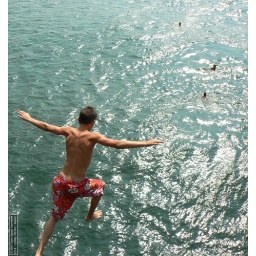
This is a picture of a kid jumping from a bridge into the Douro in Porto (Portugal).